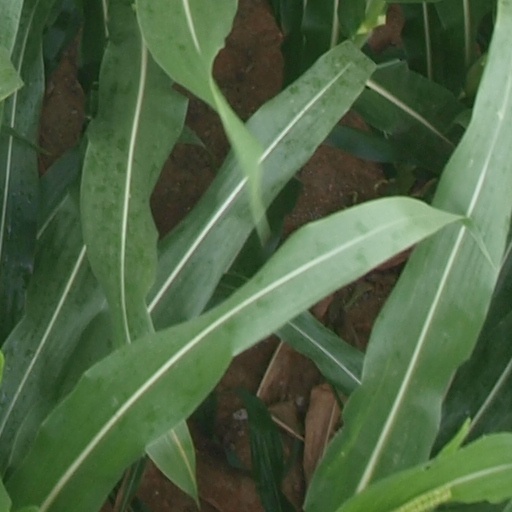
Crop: maize; corn